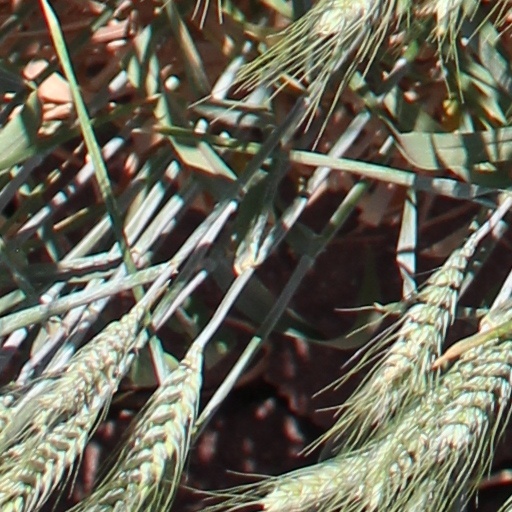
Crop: wheat